Louis Cappel

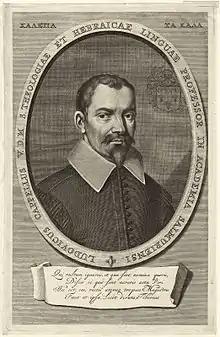

Louis Cappel (15 October 1585 – 18 June 1658) was a French Protestant churchman and scholar. A Huguenot, he was born at St Elier, near Sedan. He studied theology at the Academy of Sedan and the Academy of Saumur, and Arabic at the University of Oxford, where he spent two years. At the age of twenty-eight, he accepted the chair of Hebrew at Saumur and, twenty years later, was appointed professor of theology. Amongst his fellow lecturers were Moses Amyraut and Josué de la Place.